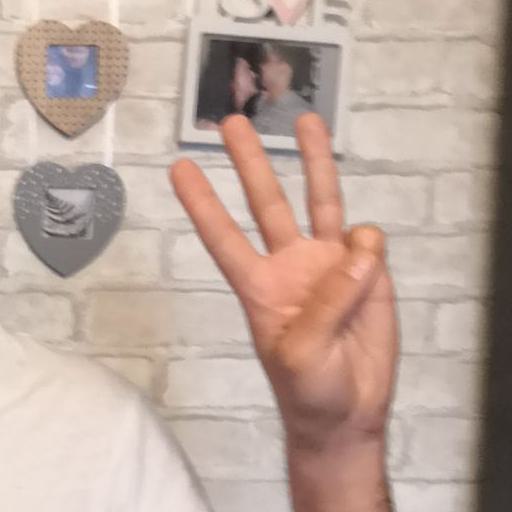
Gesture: three